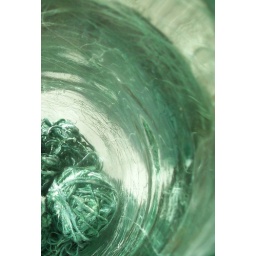
ocean waves in glass